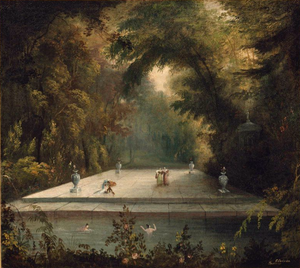
Charles Codman, né vers 1800 et mort le 11 septembre 1842, est un peintre paysagiste américain de Portland. Son art est exposé au Museum d'Art de Portland parmi les œuvres de la fin de la peinture paysagiste primitive américaine.